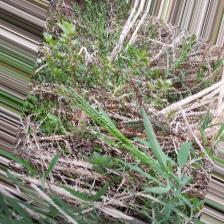
Label: Normal